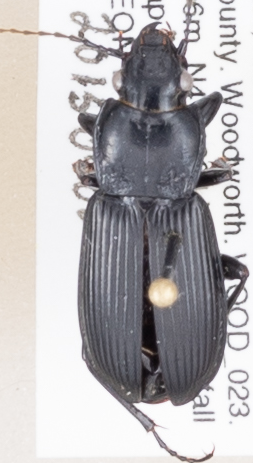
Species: Pterostichus melanarius melanarius
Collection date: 2015-09-02
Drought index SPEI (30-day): -0.8
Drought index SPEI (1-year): -0.17
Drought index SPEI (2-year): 0.8